R391 (South Africa)

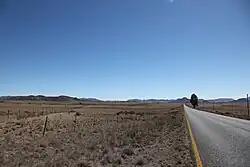
The R391 Road between the R56 and Burgersdorp

The R391 is a Regional Route in South Africa that connects Burgersdorp with Hofmeyr. It is co-signed with the R56 for nine kilometres.